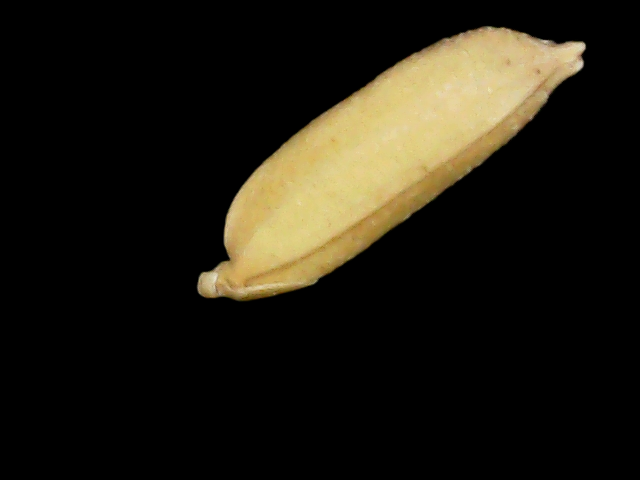
Rice variety: Binadhan24